The Wife of His Youth

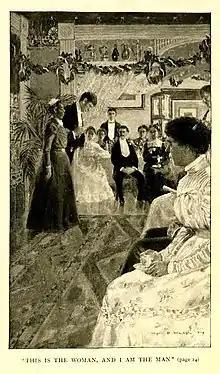
"This is the woman, and I am the man", from "The Wife of His Youth and Other Stories of the Color Line" (Houghton Mifflin, 1899)

In "The Wife of His Youth", Charles Chesnutt does not explore the relationship between whites and mulattoes; instead, the story is concerned with race consciousness among those of mixed race, both from the North and South. Scholar William L. Andrews notes that this story, and others like it including "A Matter of Principle", were unprecedented. Chesnutt "broke the ice in the American fiction of manners." Like the other Blue Veins, Ryder has idealized whiteness and dreams of becoming white or, as Chesnutt writes it, "[his] absorption by the white race." This is symbolized by his reading "A Dream of Fair Women" by Alfred, Lord Tennyson when his wife first appears in the story.